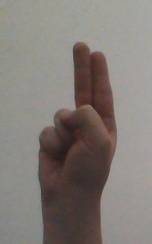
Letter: taa